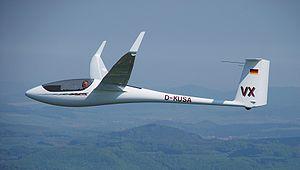
Les planeurs de compétition sont répartis en différentes classes.
Le ASH 31 est un planeur monoplace de classe FAI 18 mètres; il est fabriqué par Alexander Schleicher, dans la gamme duquel il remplace l'ASH 26. Il est propulsé par un moteur Diamond Wankel.